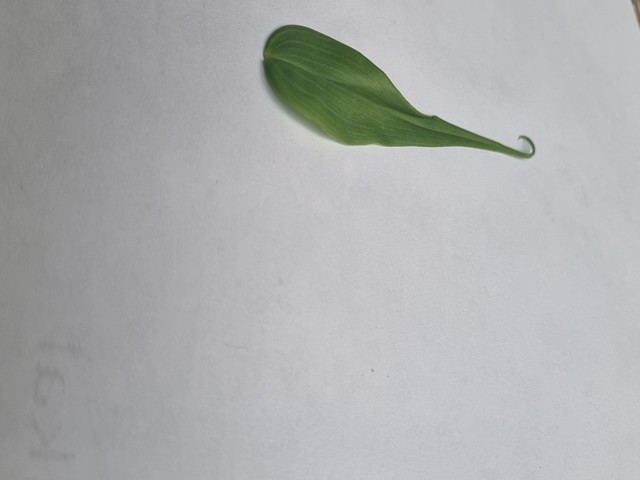
Plant: agnishika